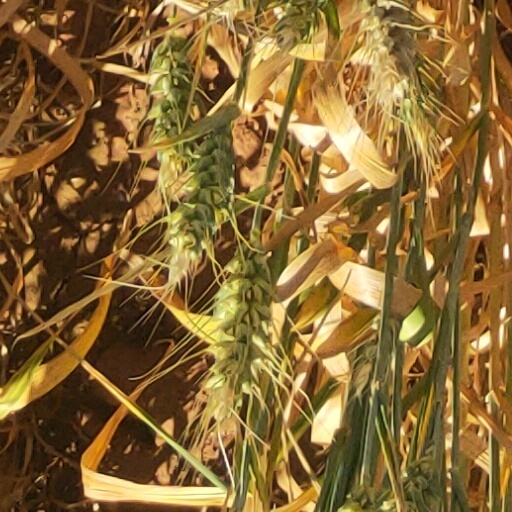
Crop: wheat